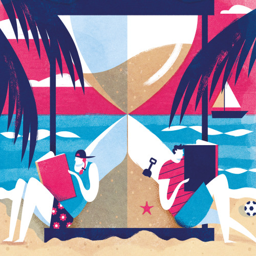
a new illustration for this week 's paper for a piece on making time for kids reading whilst on holiday